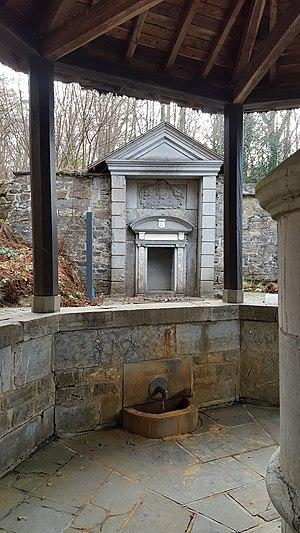
Source de Groesbeek, Spa, Belgique
La source Groesbeek est une source de la commune et ville de Spa située dans les Ardennes belges.